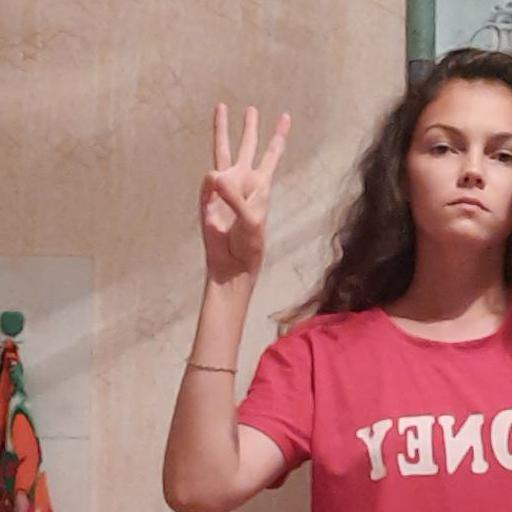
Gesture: three